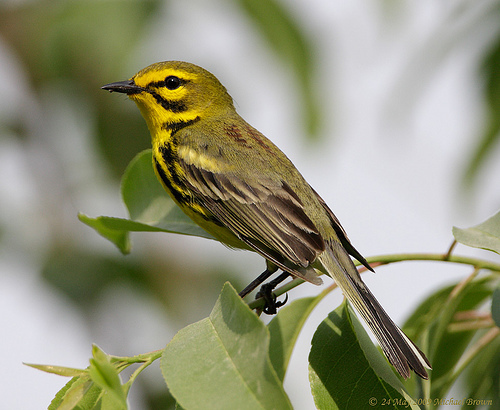
a small bird with a long tail with a yellow neck.
the bird has a yellow head with a black beak.
this colorful bird has a black bill, black cheekpatch, yellow eyebrown, green crown, green back, and green and black primaries and secondaries, with blackened rectrices.
this bird has a speckled belly and breast with a short pointy bill.
a small bird with yellow eyebrows, grey primaries and a yellow and green back.
this bird has wings that are black with a yellow bellya small light tan bird with a yellow throat and face with dark brown stripes through the wings.
this bird has wings that are black and has a yellow bellyyellow and black bird with a unique face sitting on a tree branch.
this small bird has yellow eyebrows and cheek patches with a small black beak.
Species: Prairie Warbler